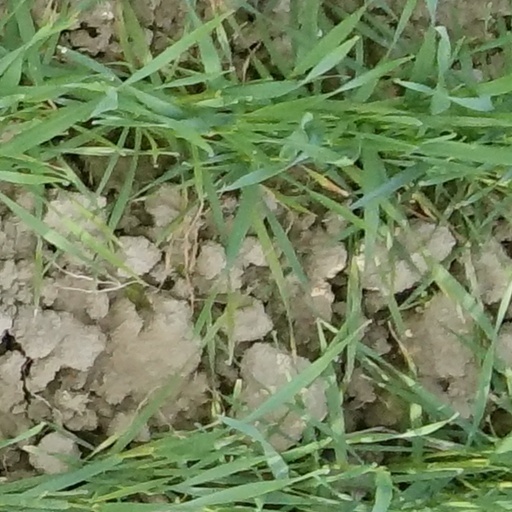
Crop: wheat